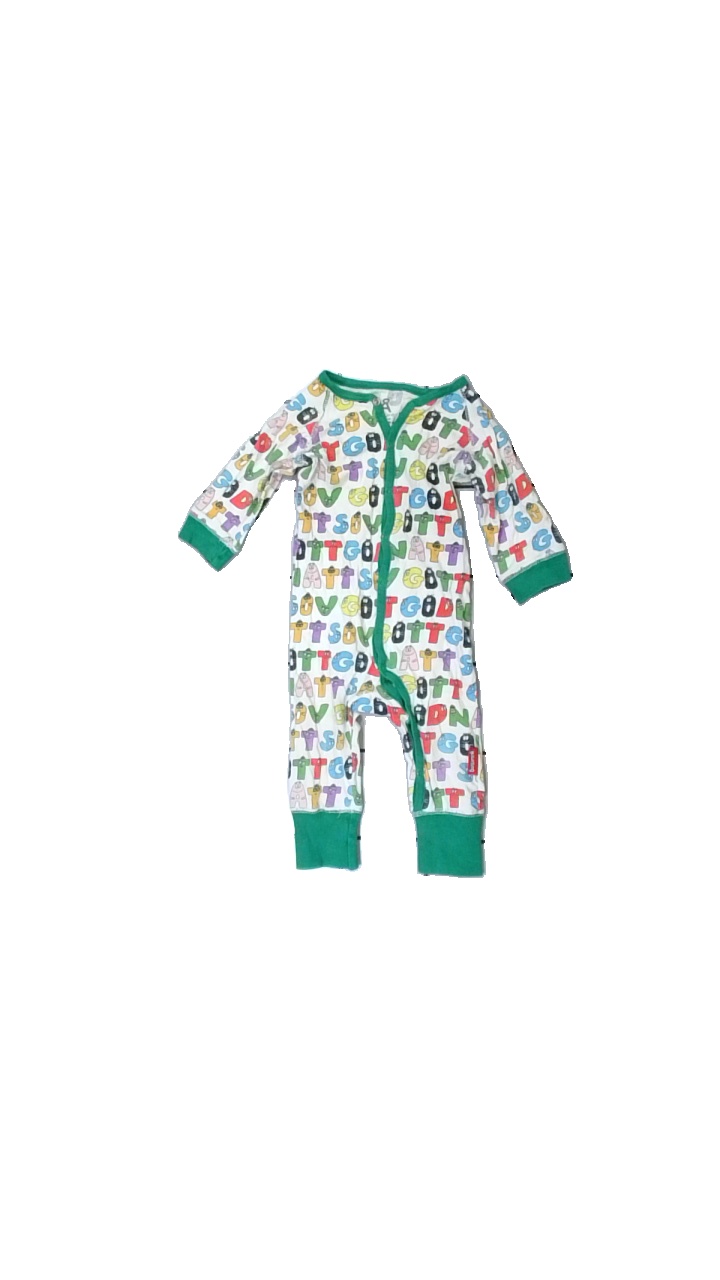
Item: Pajamas (Children)
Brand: Åhlens
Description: vit pyjamas med bokstäver på, urtvättad
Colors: White, Blue, Multicolor, Yellow
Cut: Regular
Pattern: Other
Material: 100% cotton
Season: All
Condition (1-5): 2
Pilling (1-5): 2
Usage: Export
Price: <50